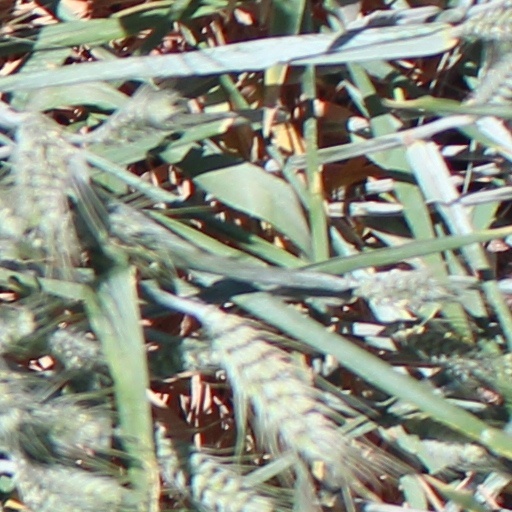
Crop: wheat